Montreux

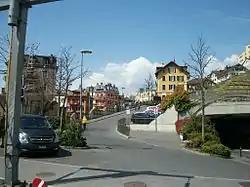
View of Montreux town from Montreux railway station

Montreux has three railway stations on the Simplon line, , , and . The latter is also the western terminus of the Montreux–Glion–Rochers-de-Naye and Montreux–Lenk im Simmental lines, both of which climb into the hills away from Lake Geneva and have several dozen stations within Montreux.